List of Coppa Italia finals

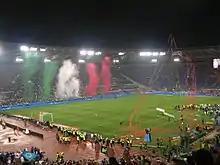
The Stadio Olimpico in Rome during the 2012 final

The Coppa Italia is an annual football cup competition established in Italy in 1922. The competition is open to all Serie A and Serie B clubs, as well as four teams from Serie C.